Rock Region Metro

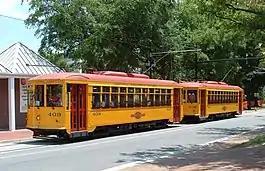
Two River Rail streetcars pause at the Historic Arkansas Museum stop in June 2005

Metro Streetcar began operation in November 2004, as the River Rail Streetcar. (It was given its current name in 2015.) Operating of track in Little Rock and across the Arkansas River in North Little Rock, the streetcar system caters to visitors, tourists, and local downtown residents. CATA conducted its River Rail Economic Enhancement Study in late 2012, noting resulting improvements in four areas: significant capital investment along the streetcar line, increased sales and property tax revenue, increased population of downtown neighborhood residents, and increased visitor volume and tourism for the streetcar and local attractions.